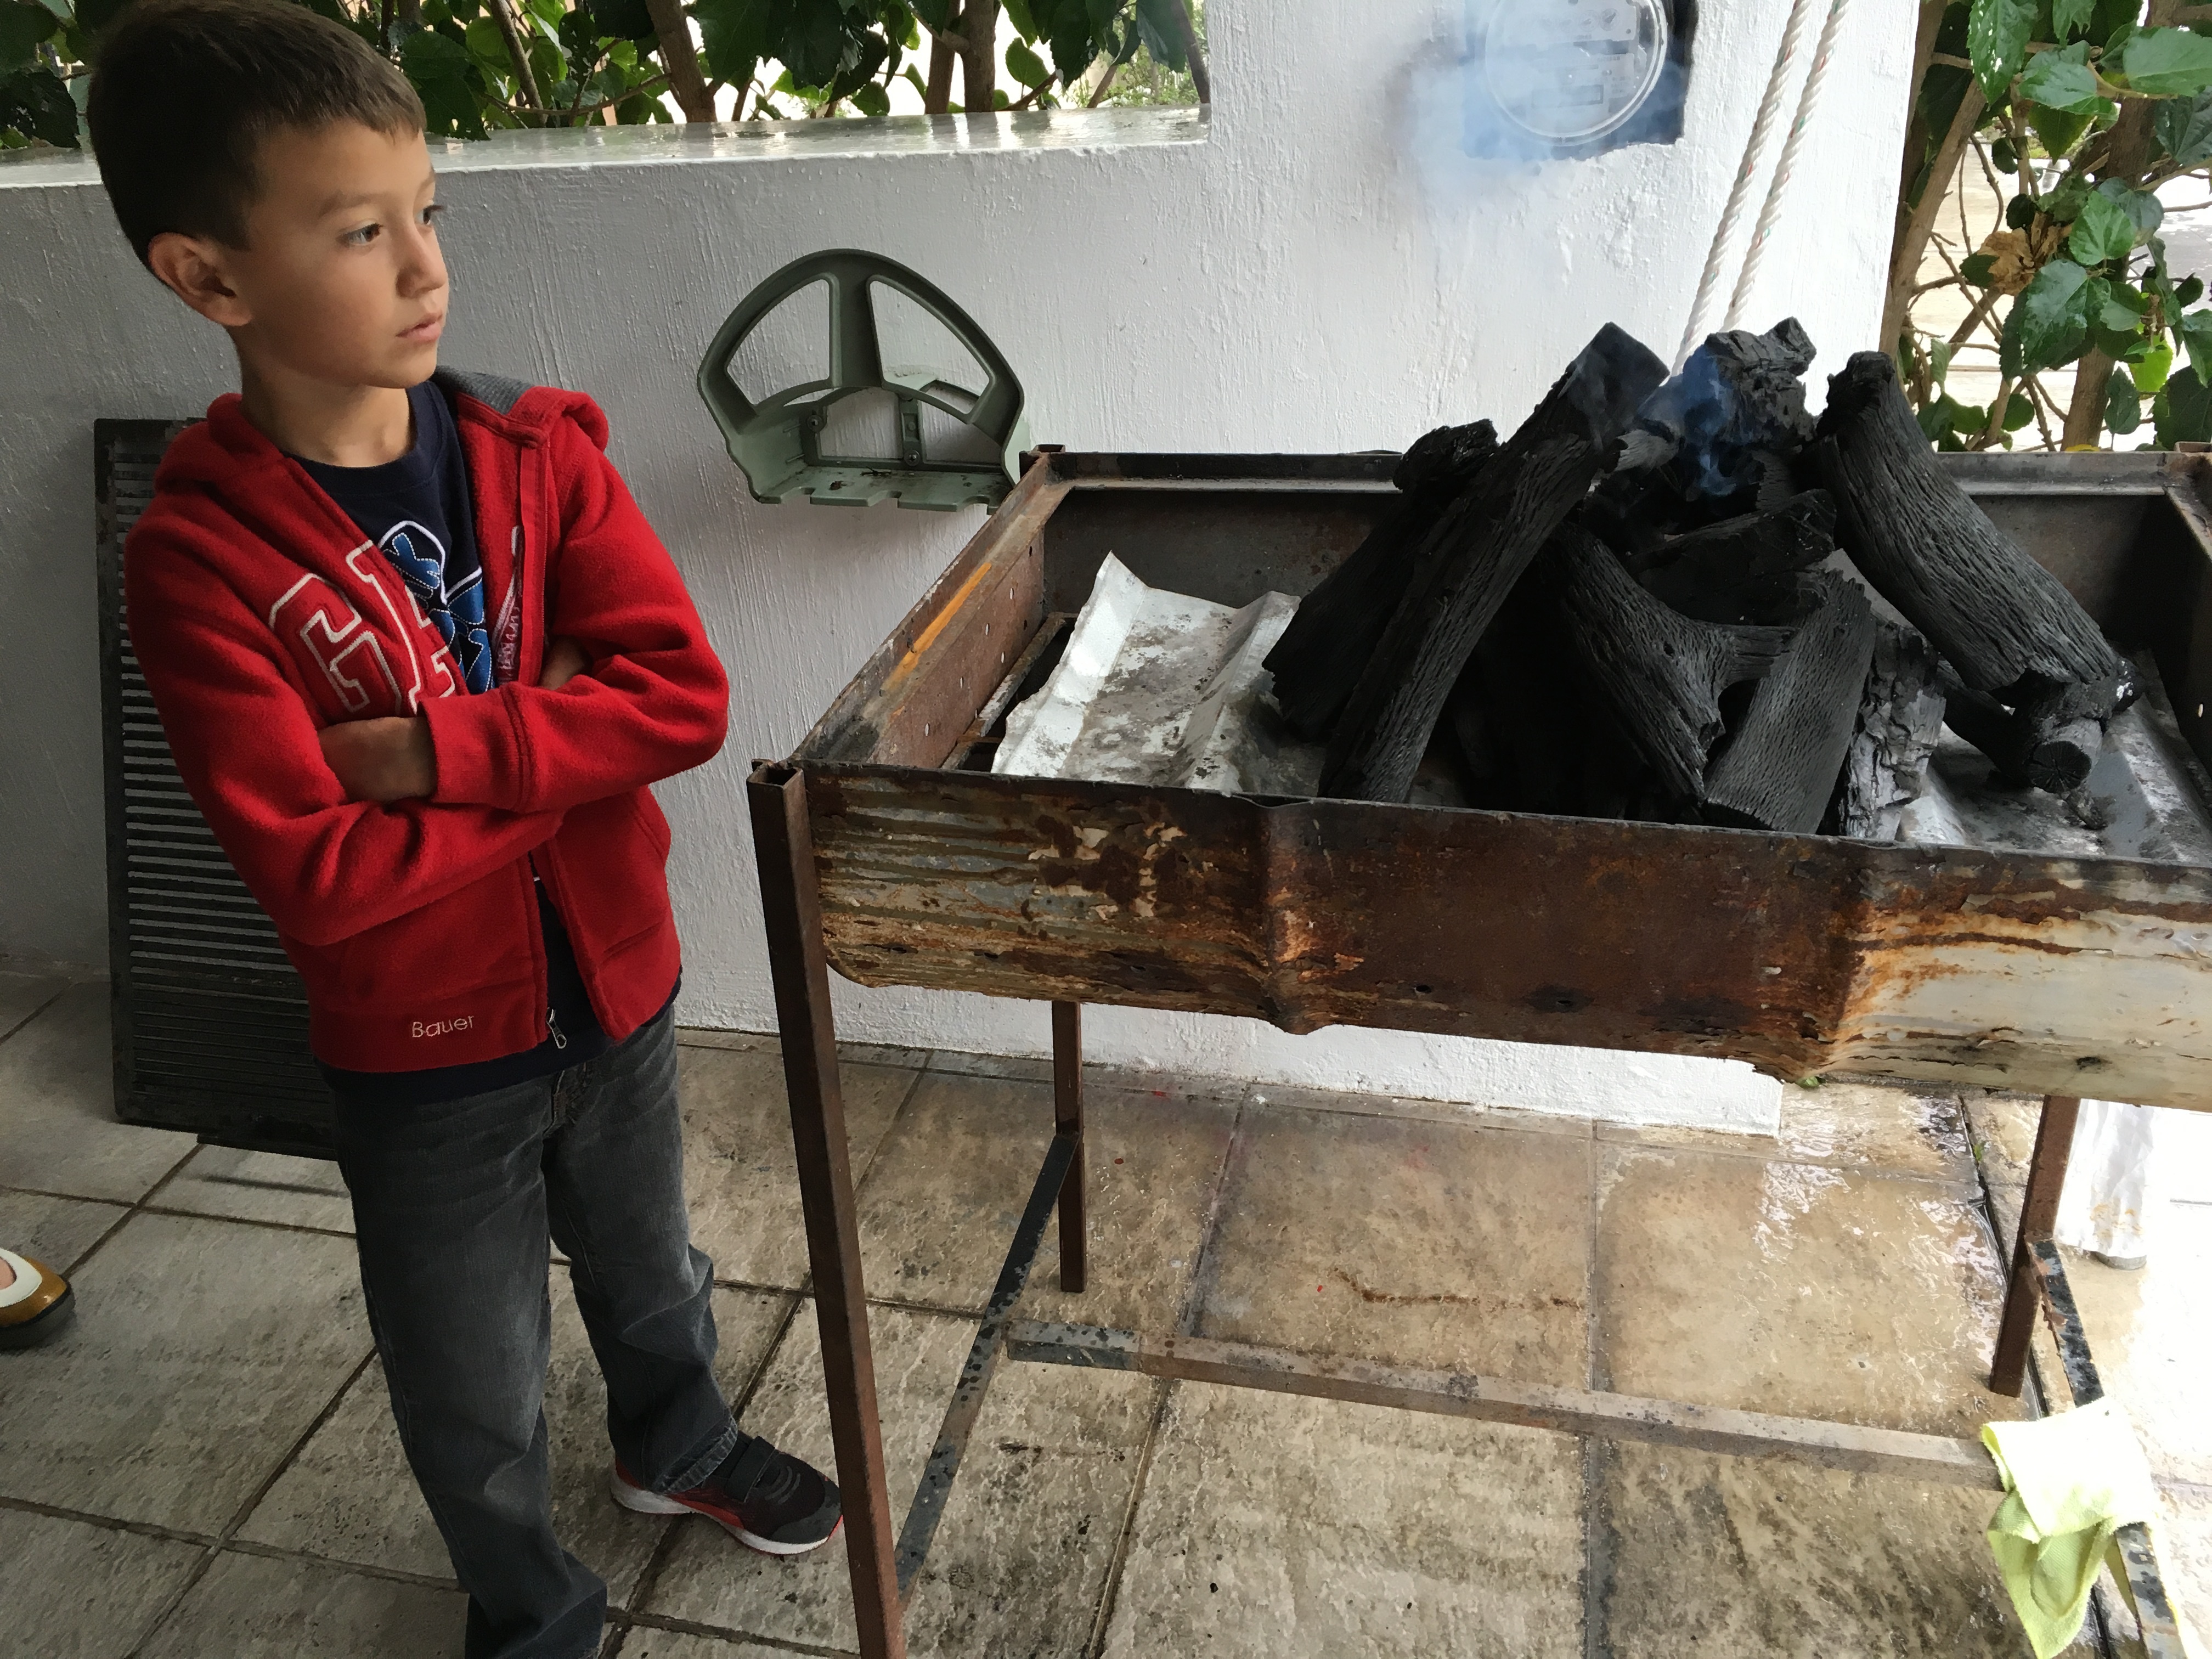
table, furniture, product